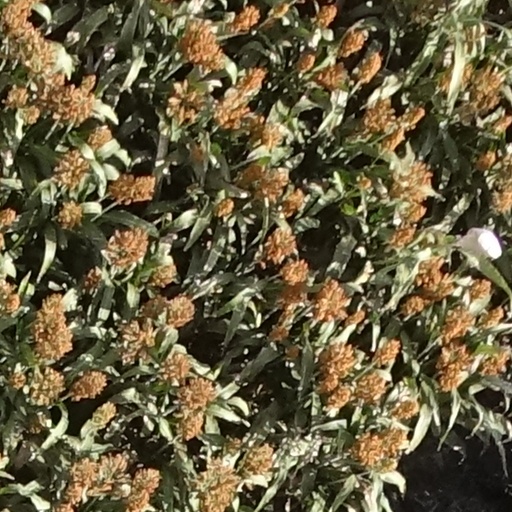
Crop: sorghum